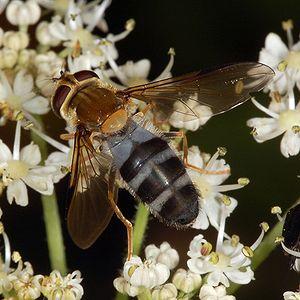
Leucozona est un genre d'insectes diptères de la famille des syrphidés.